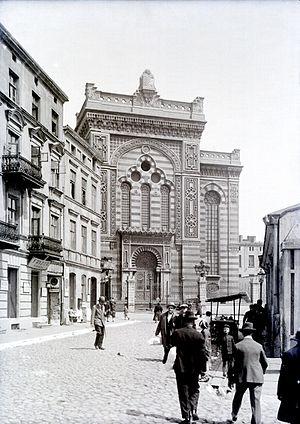
La vieille synagogue de Łódź ou synagogue de la vieille ville était avant la Seconde Guerre mondiale, la principale synagogue orthodoxe de Łódź. Construite par des magnats industriels juifs orthodoxes, elle devait surclasser, ou au moins égaler, la grande synagogue de Łódź, construite en 1881 par la communauté juive réformée. Elle est inaugurée en 1861, de nouveau inaugurée en 1900 après une profonde restructuration, elle est détruite par les nazis en 1939.